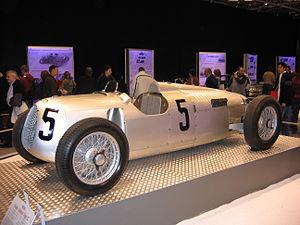
Salon international de l'automobile de Genève 2006
Bernd Rosemeyer, né le 14 octobre 1909 à Lingen et mort le 28 janvier 1938 sur l'autoroute Francfort-Darmstadt, est un pilote automobile allemand. Il est considéré comme l'un des plus grands pilotes de course d'avant-guerre. Pendant sa courte carrière, interrompue par un accident, il marqua le sport automobile et s'imposa comme un ténor de la discipline.